Algerine-class gunvessel

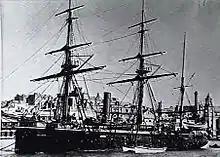
A view of "Rambler" from the port bow

"Rambler" was commissioned in 1880 and served on the China Station, including a survey in Western Australia. In 1899 she contributed men to a naval brigade during the Boer War, and was sold in 1907.